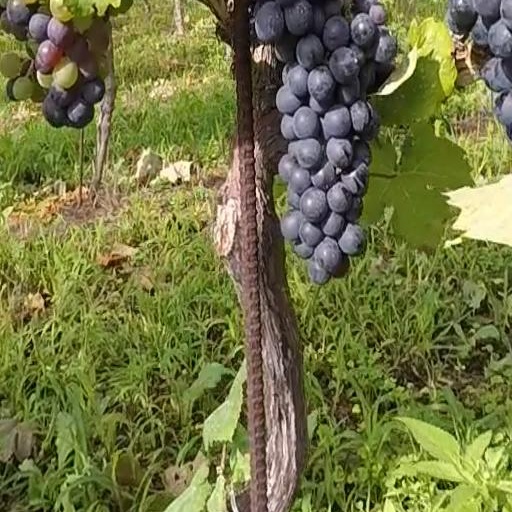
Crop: grape